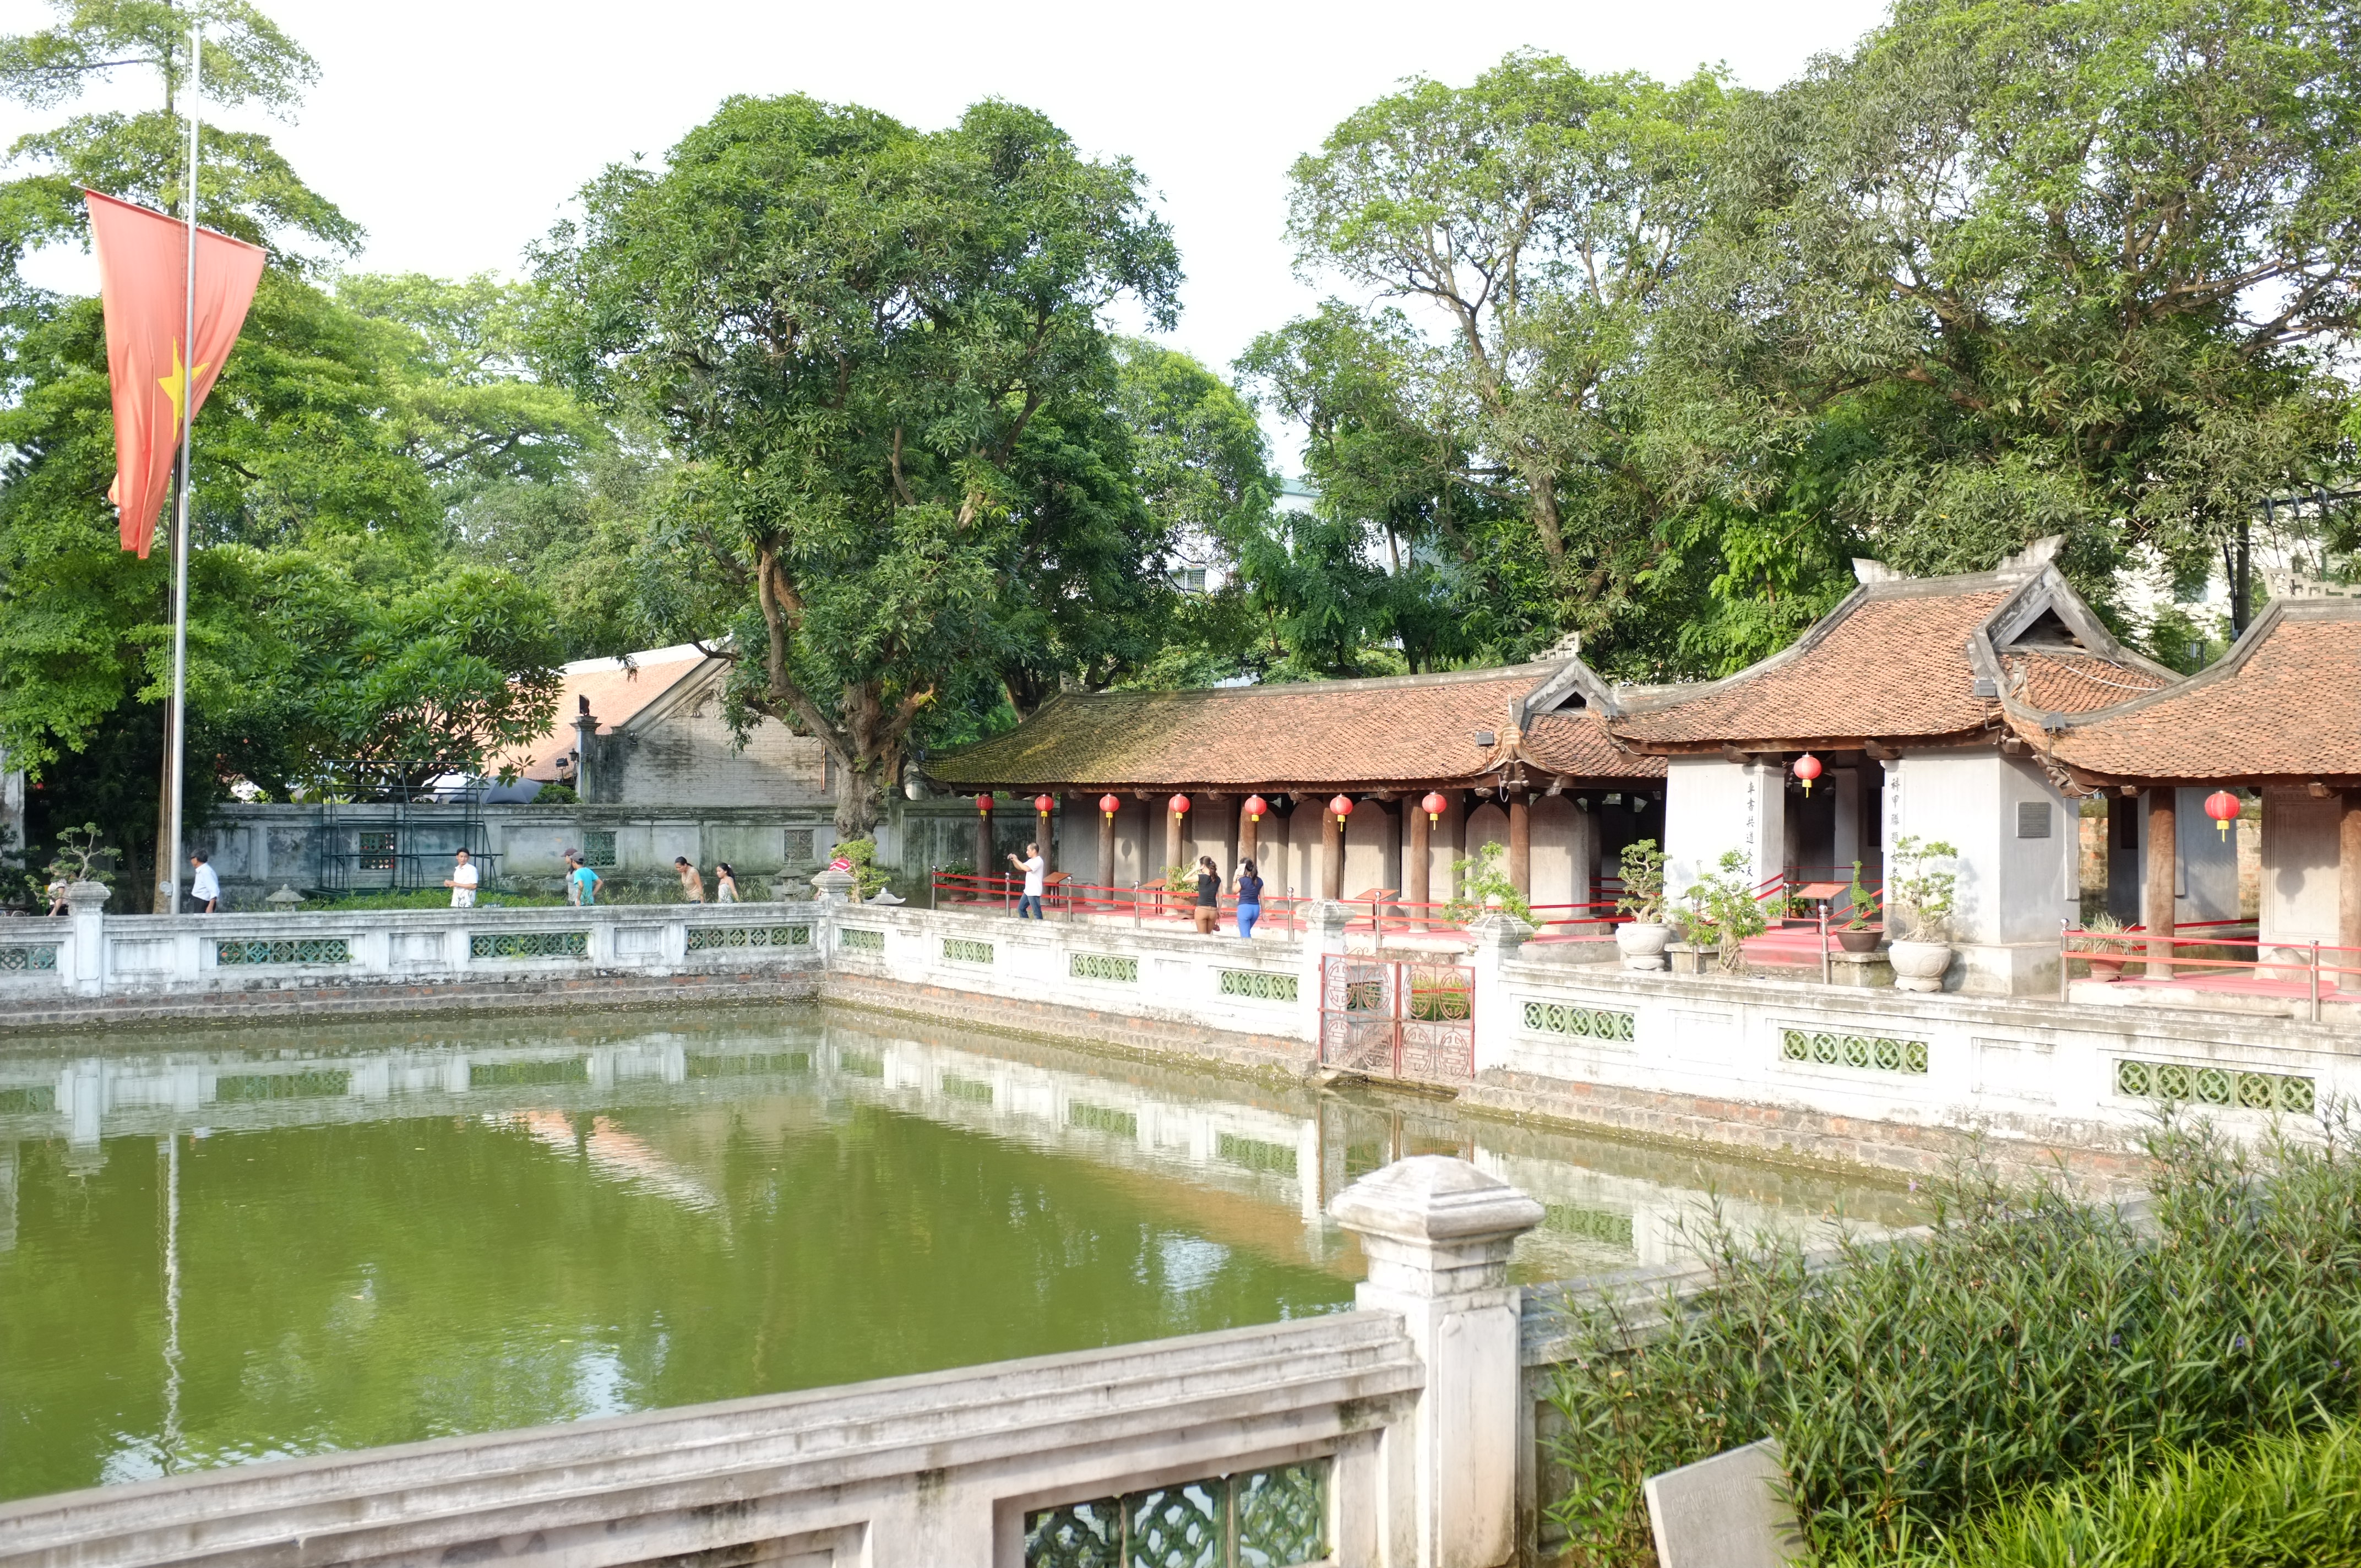
palace, village, asia, property, temple, resort, heritage, estate, vietnam